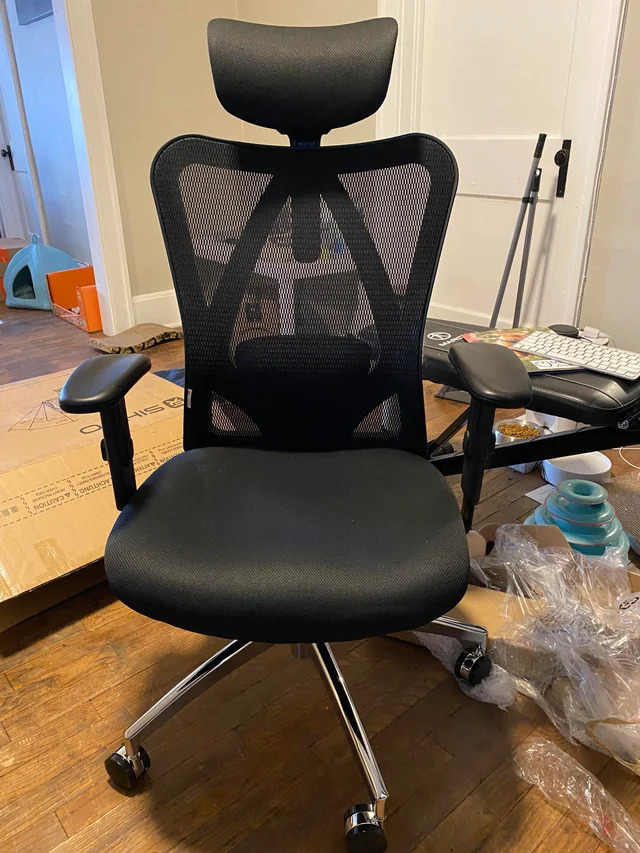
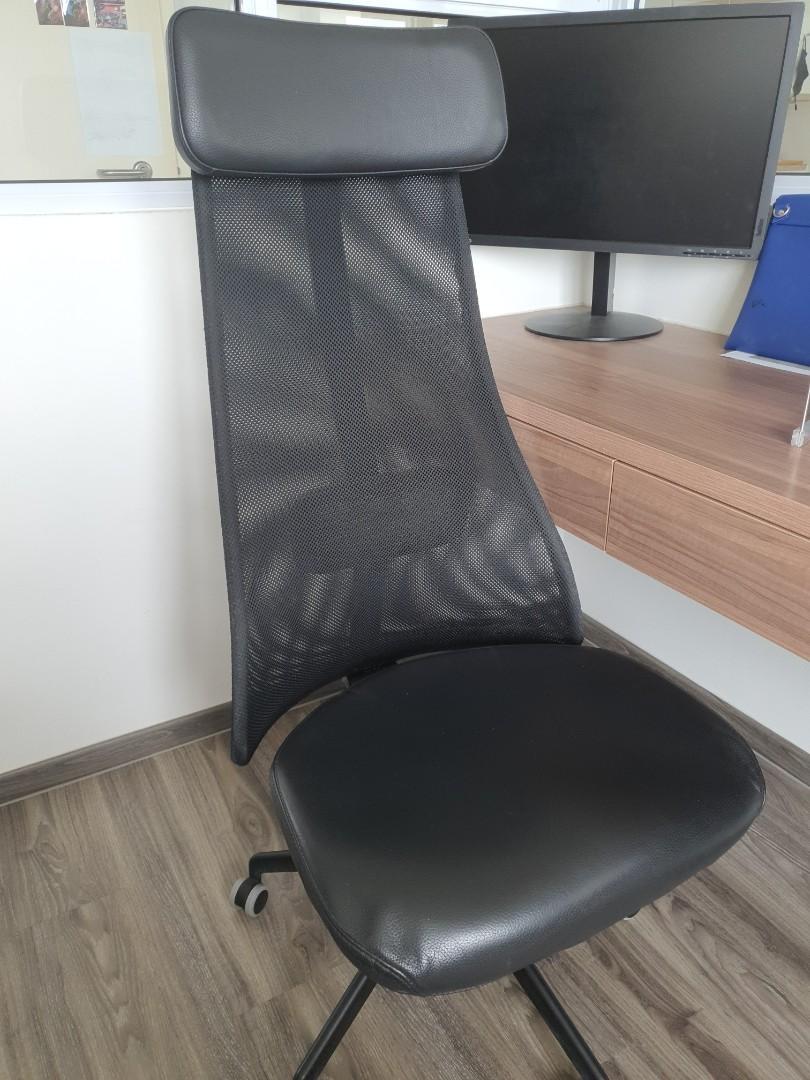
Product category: items_chair
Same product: no